Lascarins

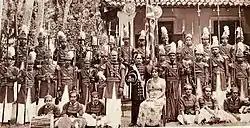
Photograph of the Private Lascoreen Guard of Basnayake Muhandirum Richard Weerackoon.

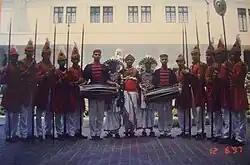
Reenactment of a Lascoreen Guard at Mount Lavinia Hotel in 1997.

The Portuguese first landed in Sri Lanka in 1505 and by 1517 they were able to erect a fort in Colombo and controlled most of the inbound and outbound trade affairs. After the historical event known as 'Wijayaba Kollaya' in 1521 they became involved in the internal affairs and conflicts between local kingdoms. Due to the limited manpower from Portugal, the Portuguese hired local soldiers to defend Portuguese and the Kotte kingdom's interests and to assist in offensive purposes. Almost all of these Lascarins were Catholic converted Karava, Karaiyar and Nairs. This was a time when many members of local royalty adopted Catholicism as their faith. After the Portuguese imposed direct control on local kingdoms (mainly the Kingdom of Kotte), many of the forces loyal to the king of Kotte became Lascarins and continued to hold ranks such as Mudali, Muhandiram, Arachchi or Kankani.